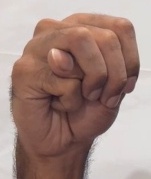
ASL sign: M